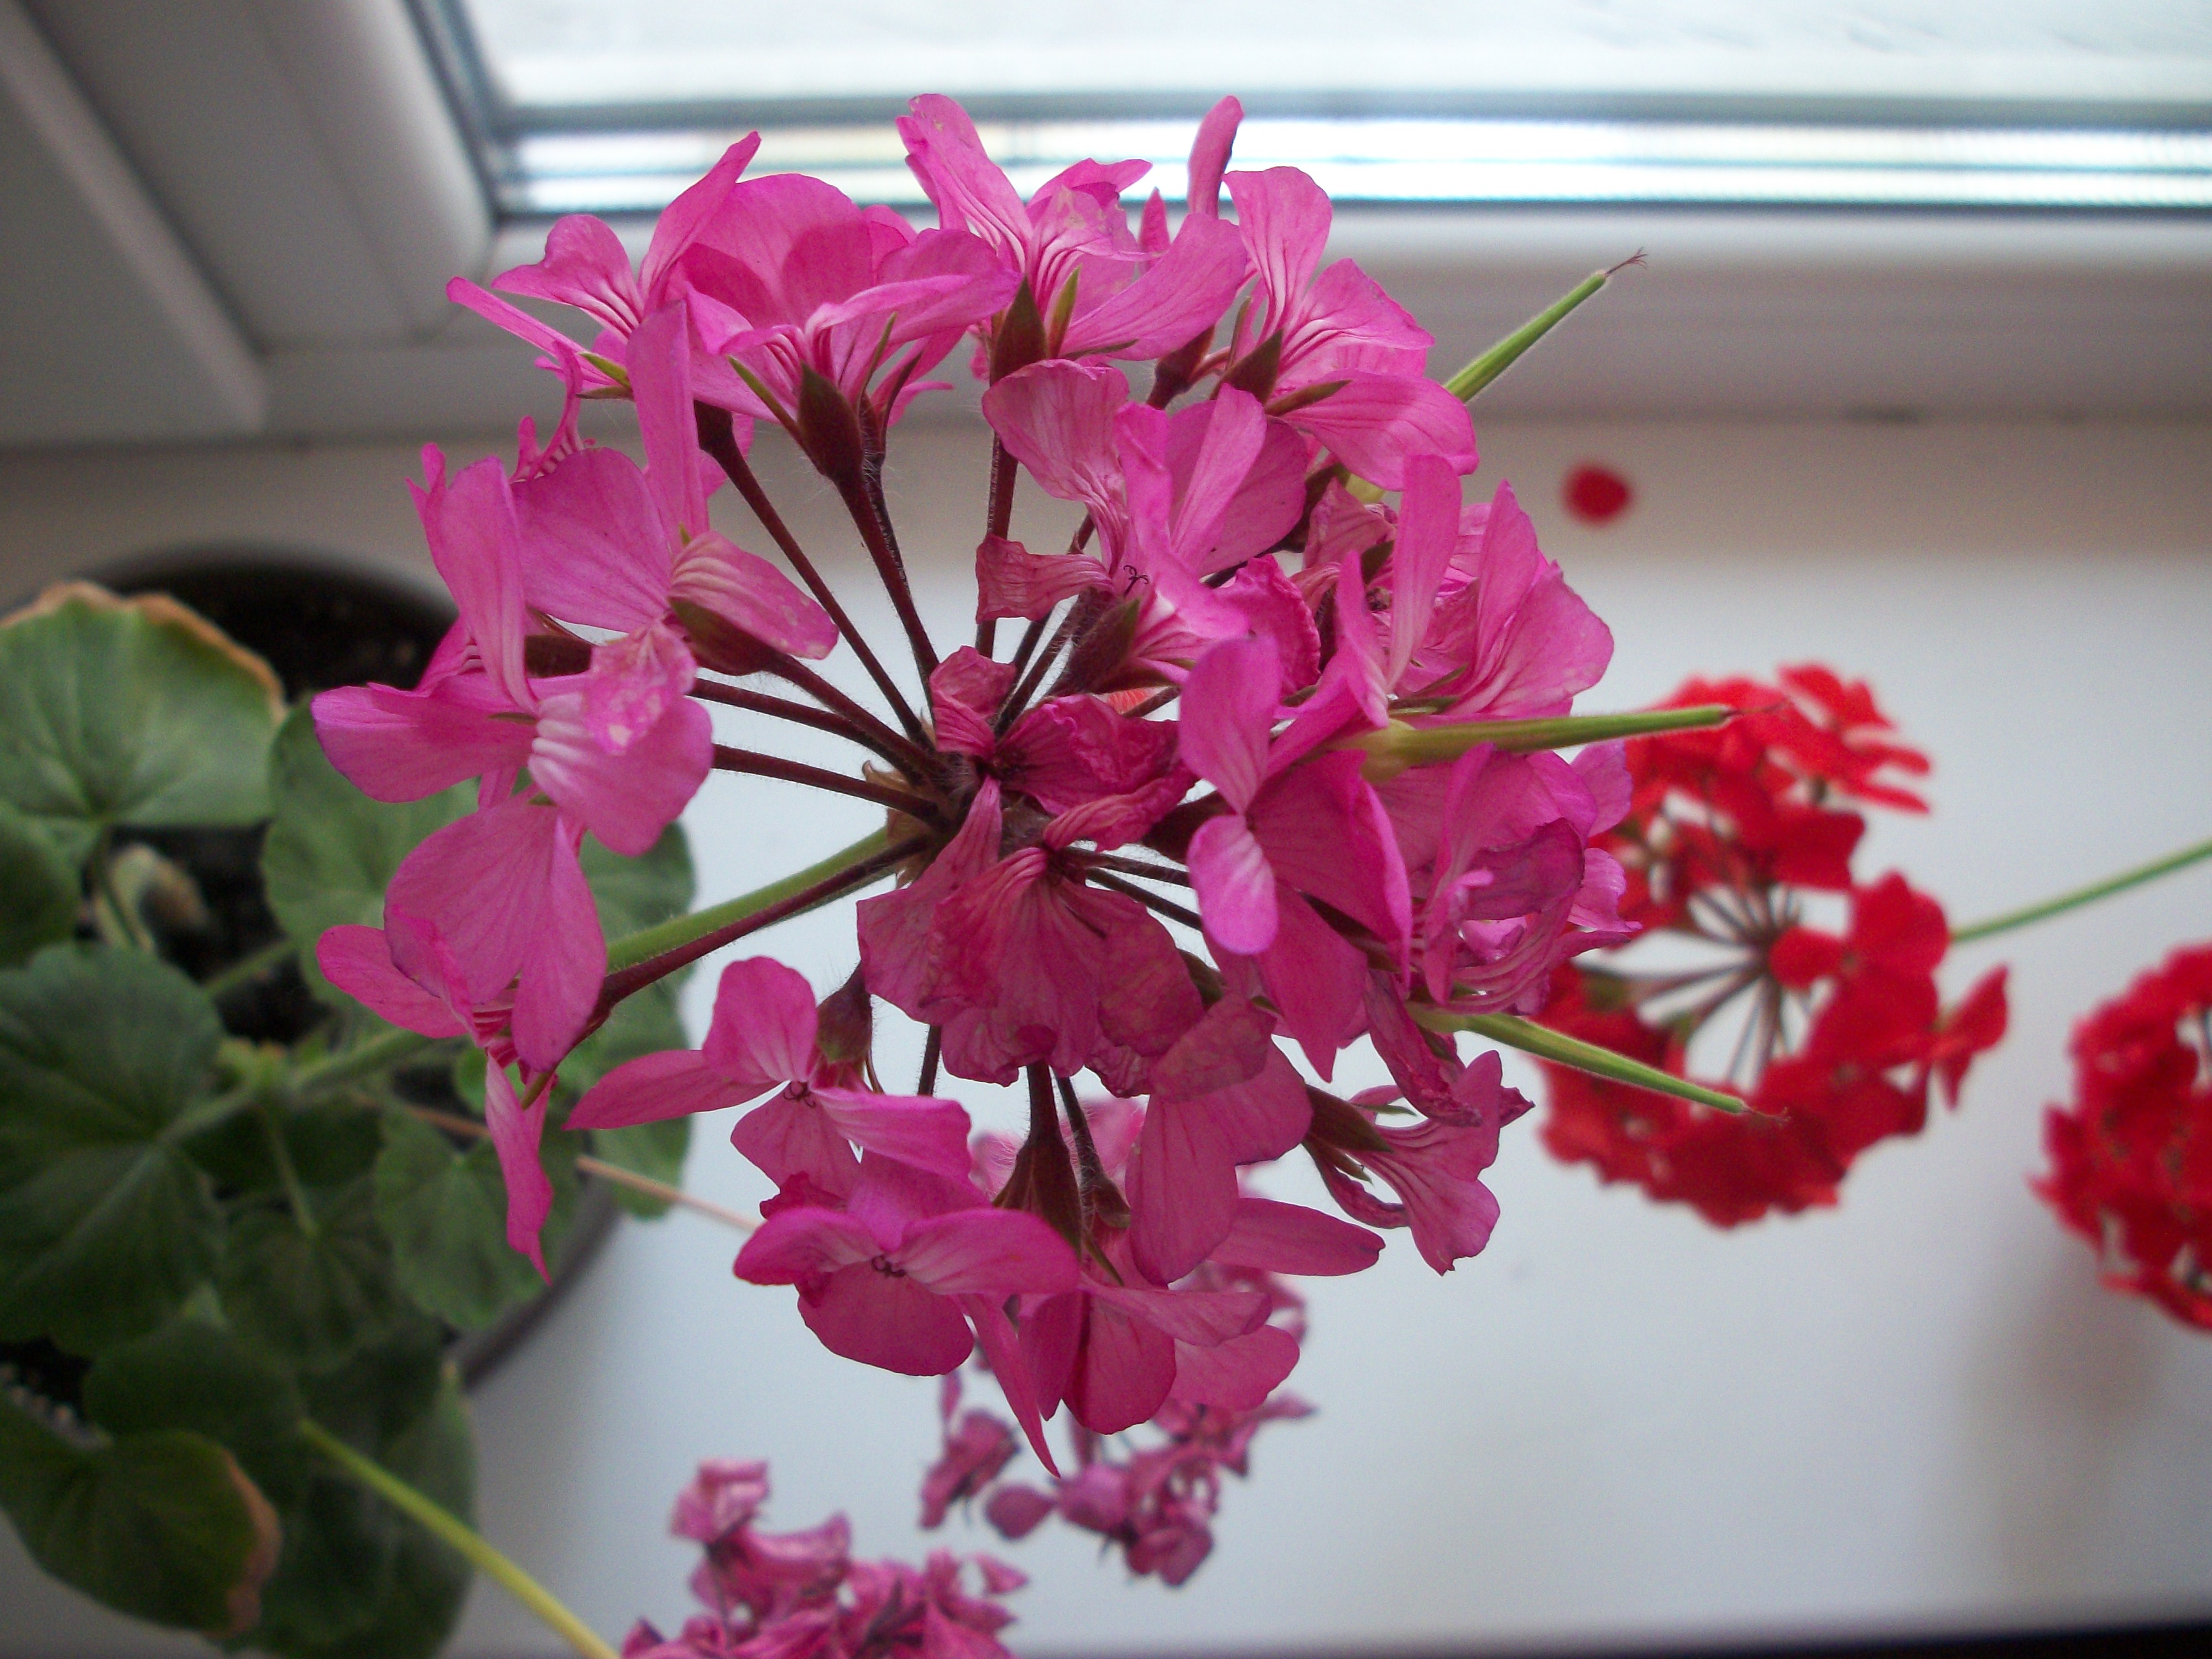
flowers, windowsill, geranium, flower, plant, pink, flora, flowering plant, petal, plant stem, shrub